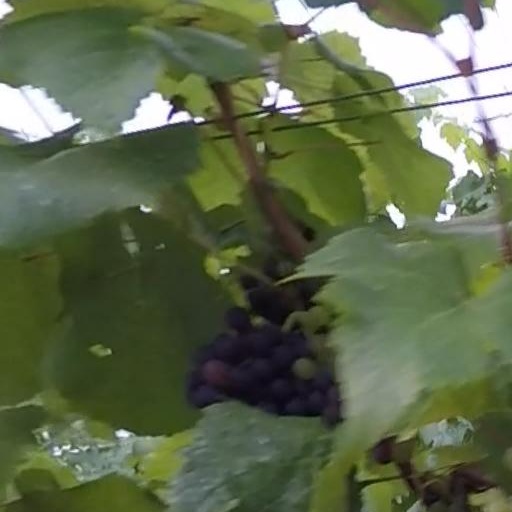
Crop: grape